Cyclone Batsirai

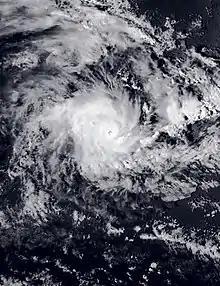
Cyclone Batsirai near its initial peak intensity on 27 January

Three hours later, the MFR reported that the system had become a moderate tropical storm, and the Mauritius Meteorological Services named it "Batsirai". Between 06:00 UTC and 12:00 UTC, Batsirai underwent rapid deepening and intensified from a moderate tropical storm to an intense tropical cyclone within a span of three hours. According to the MFR, it was favoured by the very small size of the system and its fast movement. It had also established an inner core in diameter. Two hours later, the JTWC also upgraded it to a Category 2 tropical cyclone on the Saffir–Simpson scale, as it developed a small eye at about in diameter.